2011 Trans-Am Series

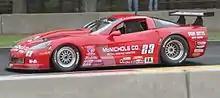
Amy Ruman made history on September 30, 2011.

Although she was not the first woman to compete in the Trans-Am Series (Janet Guthrie, 1978), Amy Ruman became the first one in the series' 45-year history to win a race, accomplishing the feat in the season finale at Road Atlanta.